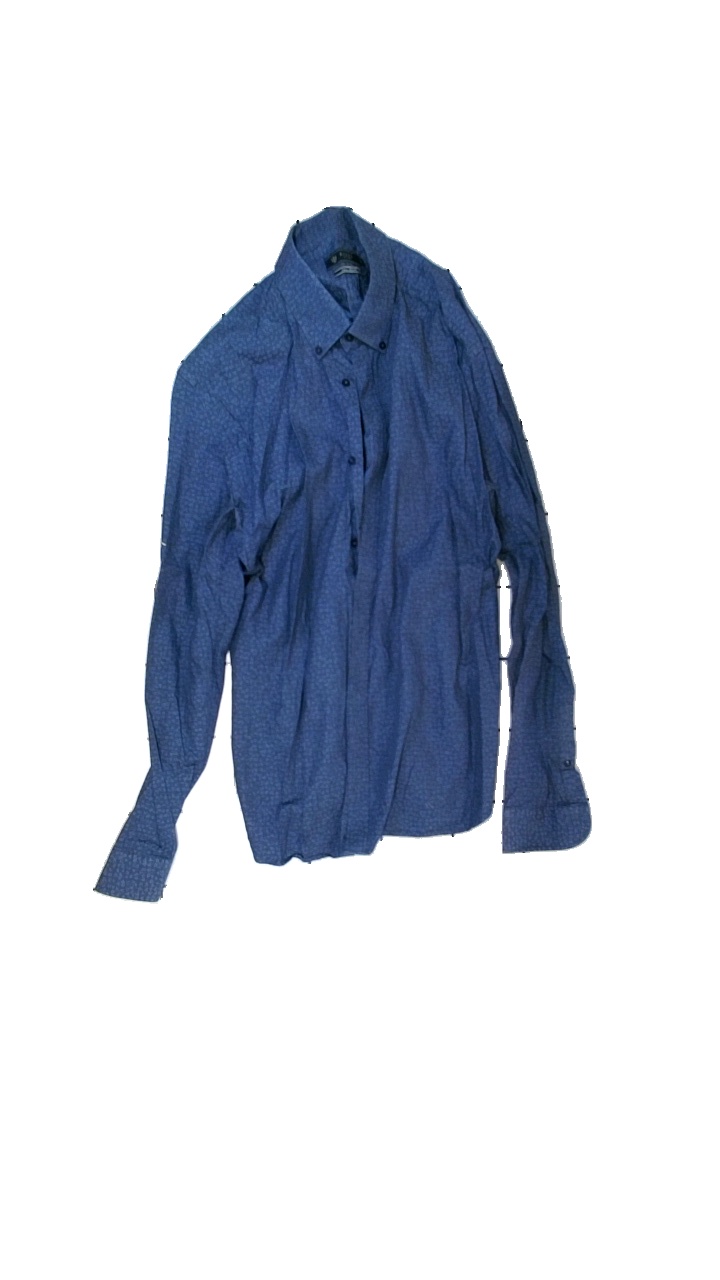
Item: Shirt (Men)
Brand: Riley
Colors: Blue
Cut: Regular
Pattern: Other
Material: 100% cotton
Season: All
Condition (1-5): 3
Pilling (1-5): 3
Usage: Reuse
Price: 50-100